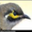
Label: bird